Gerard Blasius

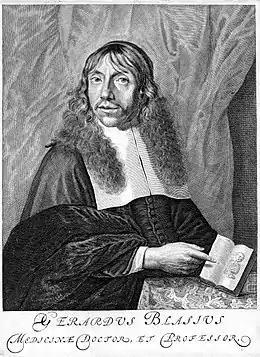

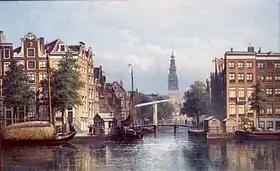
Groenburgwal/Staalkade, where Blasius lived, with Zuiderkerk at the end. Painting by Eduard Alexander Hilverdink in 1879.

Gerard "Gerrit" Leendertszoon Blasius (1627–1682) was a Dutch physician and anatomist. He was born in Amsterdam and was the eldest son of Leonhard Blasius (died 1644), who had worked as an architect in Copenhagen. Gerard started his studies there, but the family moved to Leiden after his father died.